Jack Aitken

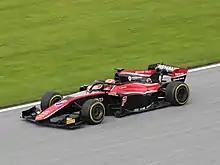
Aitken at the 2018 Spielberg Formula 2 round

Aitken progressed into single-seater car racing in 2012, competing in the four races of the 2012 Formula Renault BARC Winter Series. He won the final race at Rockingham Motor Speedway and finished second in the standings behind Fortec Motorsport teammate Seb Morris. He also competed for Fortec in the 2012 Dunlop InterSteps Championship, taking two wins to finish third in the championship behind future GP3 Series competitor Matt Parry.